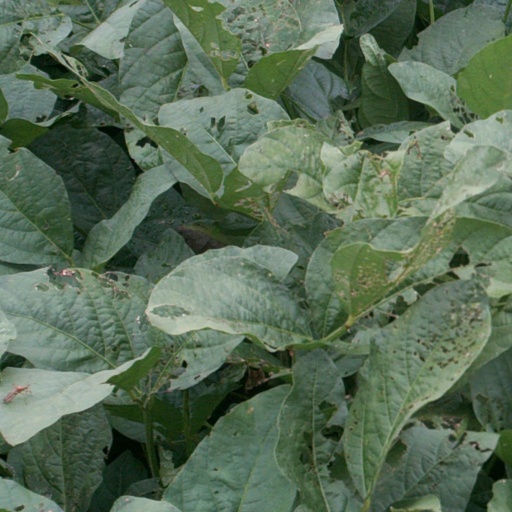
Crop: soybean